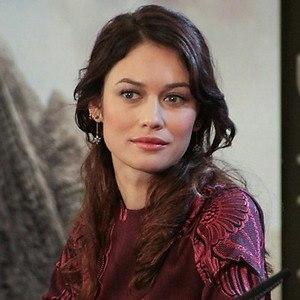
Magic City est une série télévisée américaine en seize épisodes de 50 minutes créée par Mitch Glazer et diffusée entre le 30 mars 2012 et le 9 août 2013 sur la chaîne Starz aux États-Unis et sur Super Channel au Canada.